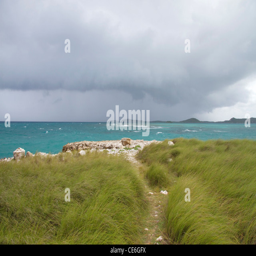
disaster type approaching island viewed